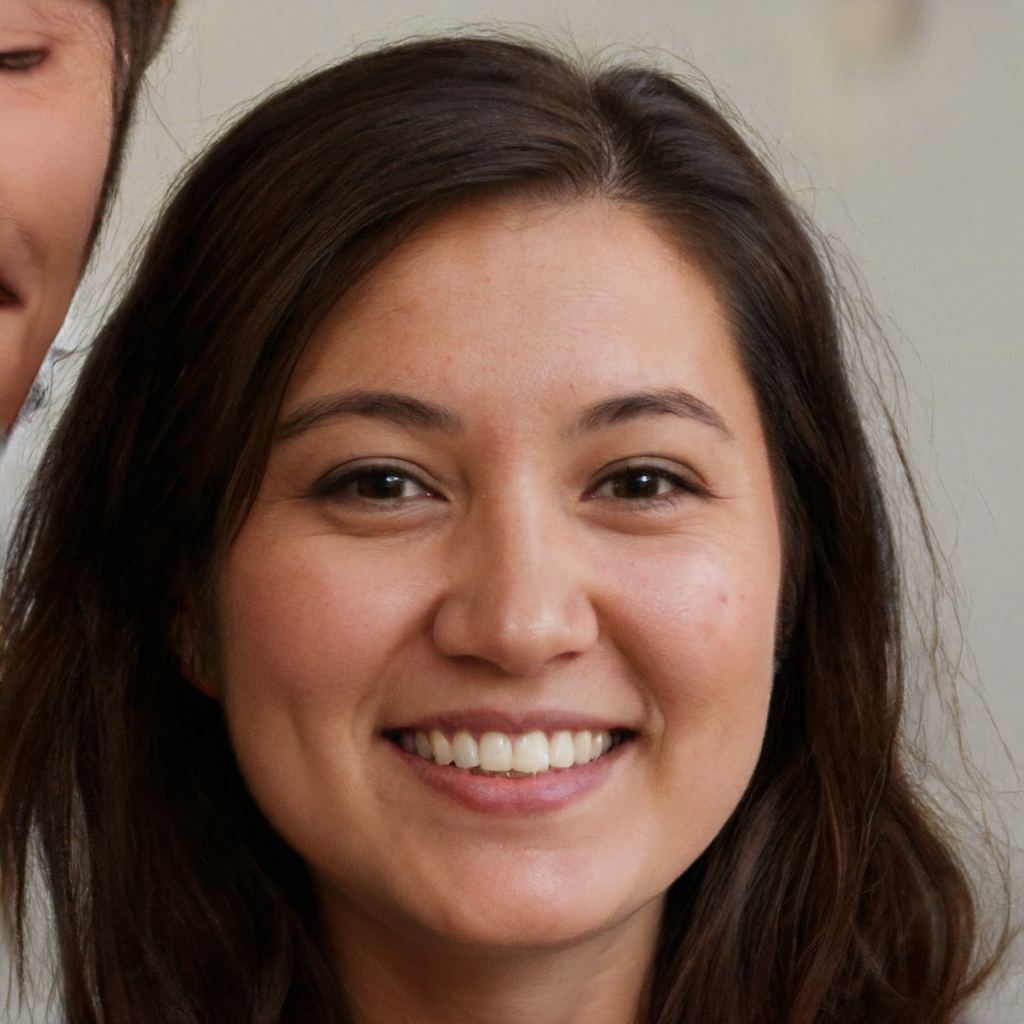
Label: Colored